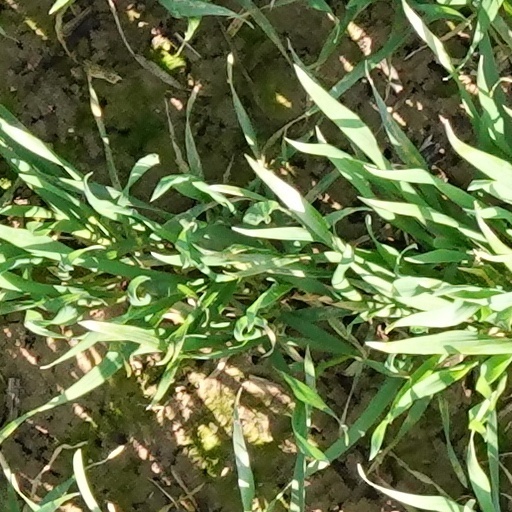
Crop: wheat